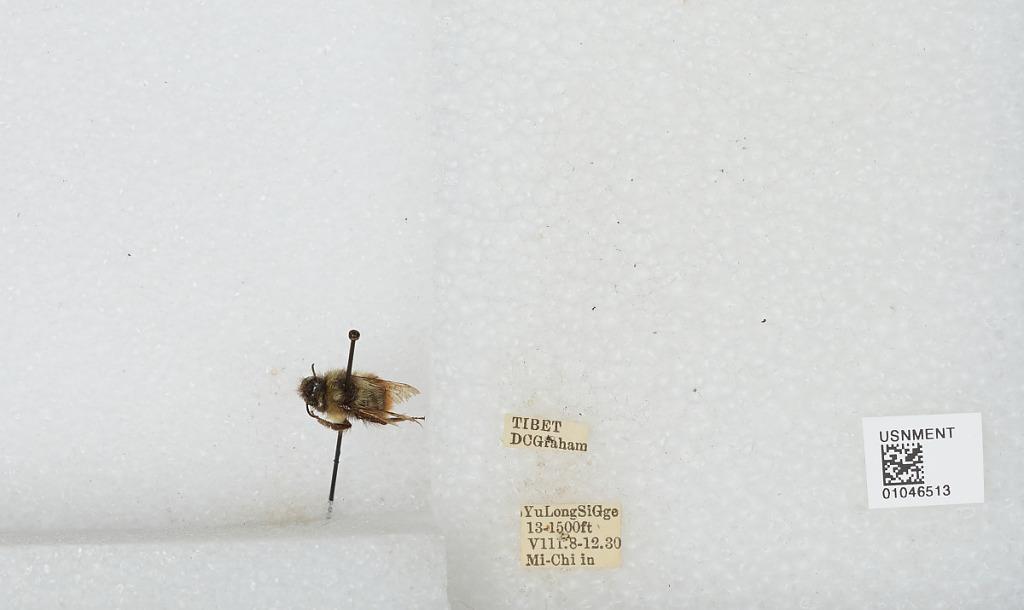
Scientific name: Bombus sp.
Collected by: D. Graham
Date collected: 1930-8-8
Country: China
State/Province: Tibet Autonomous Region
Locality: Mi-Chi in Yu Long Si Gge